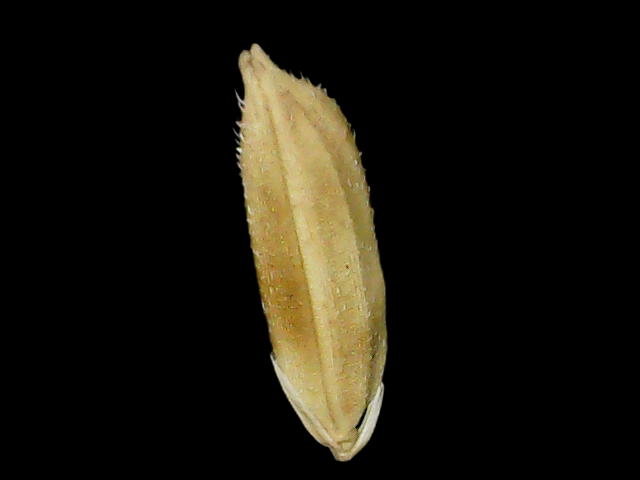
Rice variety: Binadhan11